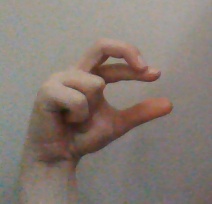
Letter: thal